Zenni Optical

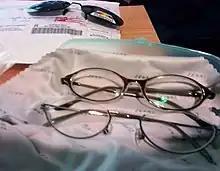
Zenni Optical mail order

Zenni Optical was founded in 2003 by Tibor Laczay and Julia Zhen. Before being renamed to Zenni Optical when it began offering $7 and $8glasses, the company was named 19dollareyeglasses.com. Around 2014, co-founder Zhen acquired the building occupied by the "Marin Independent Journal" to house Zenni. The company is based in Novato, California, where it employed 100 people in 2020. It has 1,000 employees at its 248,000-square-foot Chinese factory in Danyang, Jiangsu. The company operates a California warehouse to support West Coast orders. In 2020, it purchased a building in Obetz, Ohio, to act as a lab that molds lenses for frames and employed nearly 100 people there by the end of 2022. The Ohio facility is twice as large as the California one. In 2022, robots took the place of some workers at Zenni's Novato facility. The robots checked a glasses' color and shape to confirm it is assigned to the right customer's bag.